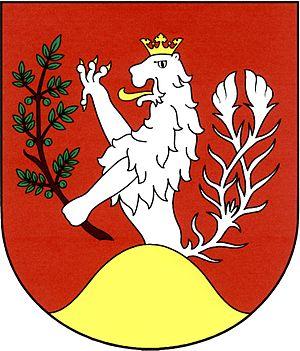
Brázdim est une commune du district de Prague-Est, dans la région de Bohême-Centrale, en République tchèque. Sa population s'élevait à 678 habitants en 2020.